Cunningham, South Australia

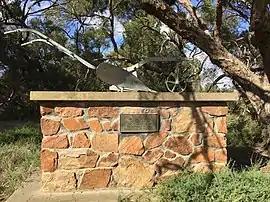
Memorial to early settlers in the area

Cunningham is a locality on Yorke Peninsula in South Australia. It lies on the road between Ardrossan and Maitland.